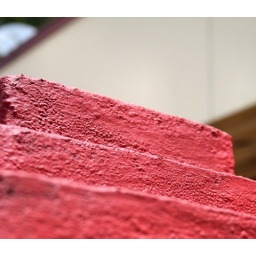
On top on a column in front of a house in La Fortuna